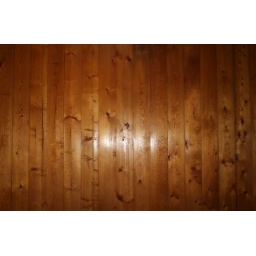
This is a picture of a wall in the Ranch manager's house living room we currently call home.